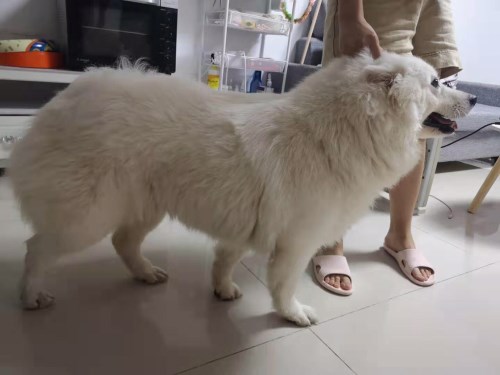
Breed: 2192-n000088-Samoyed